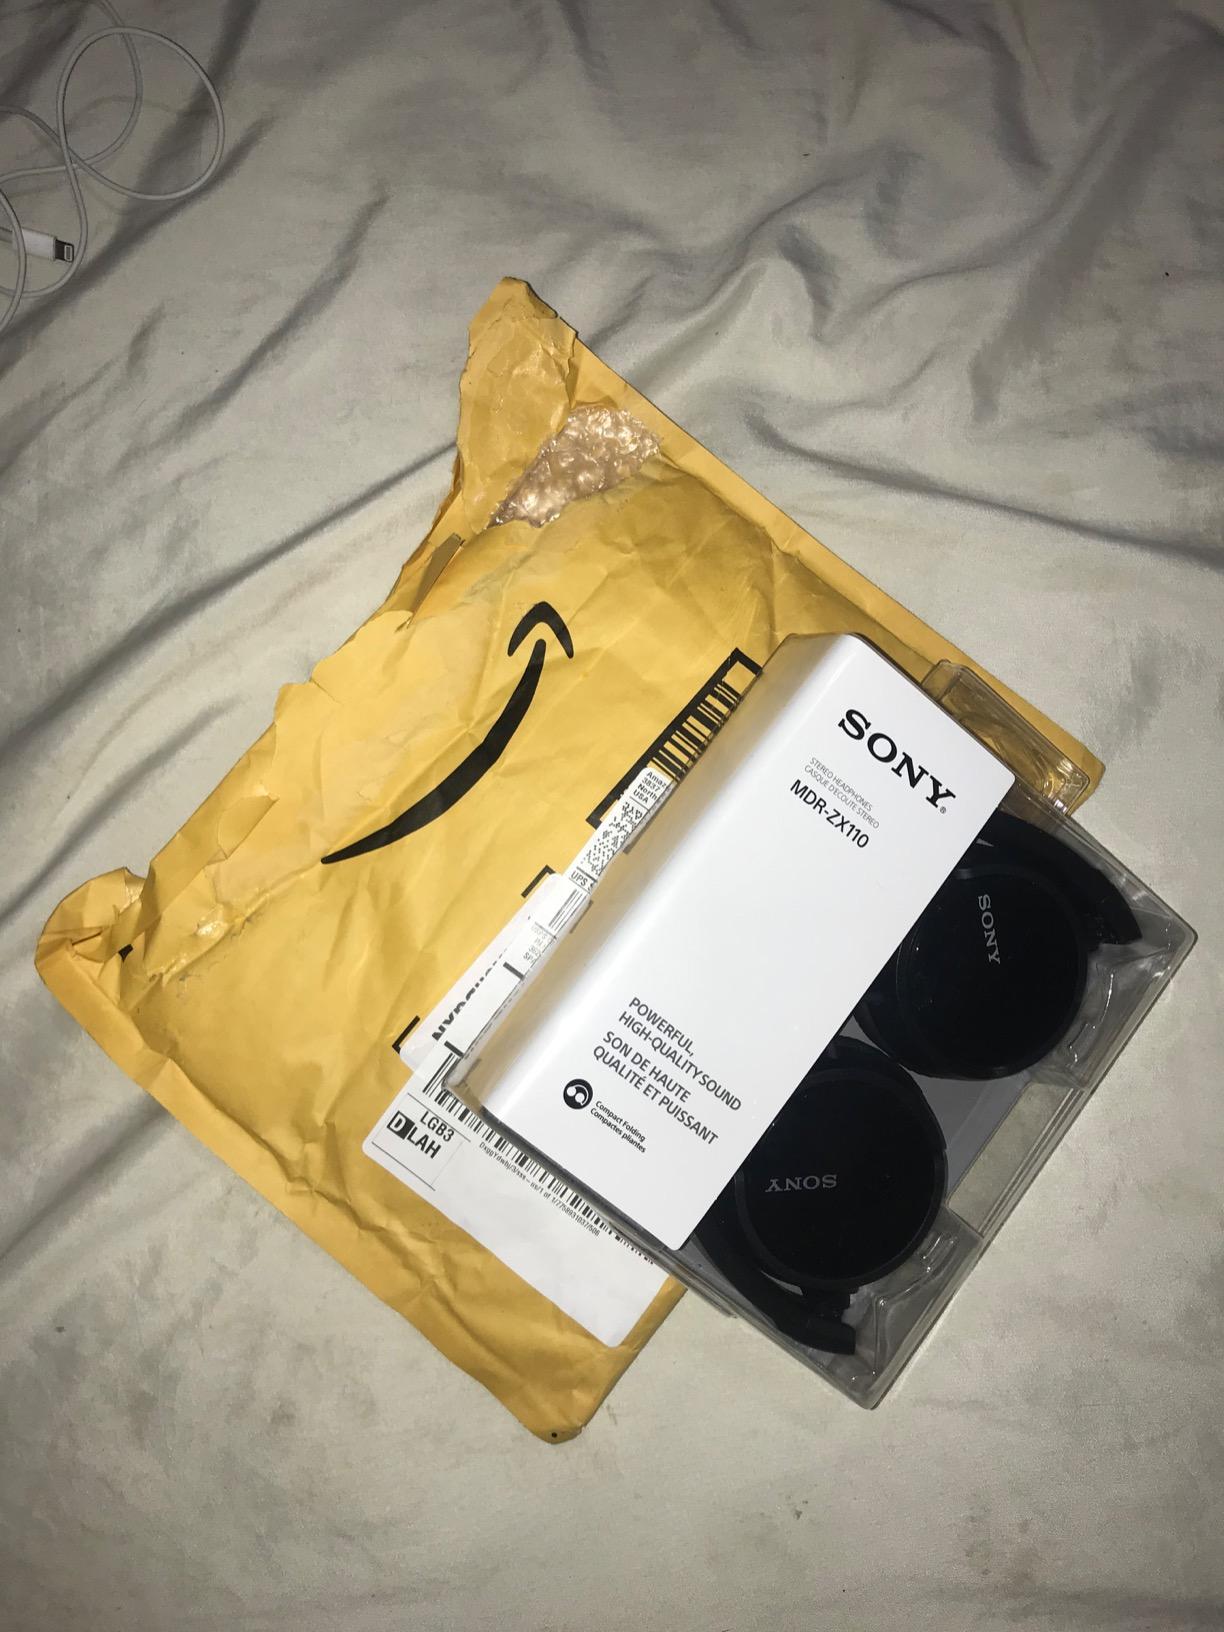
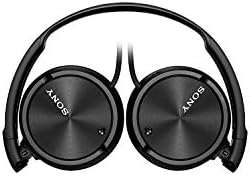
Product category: headphones
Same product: yes